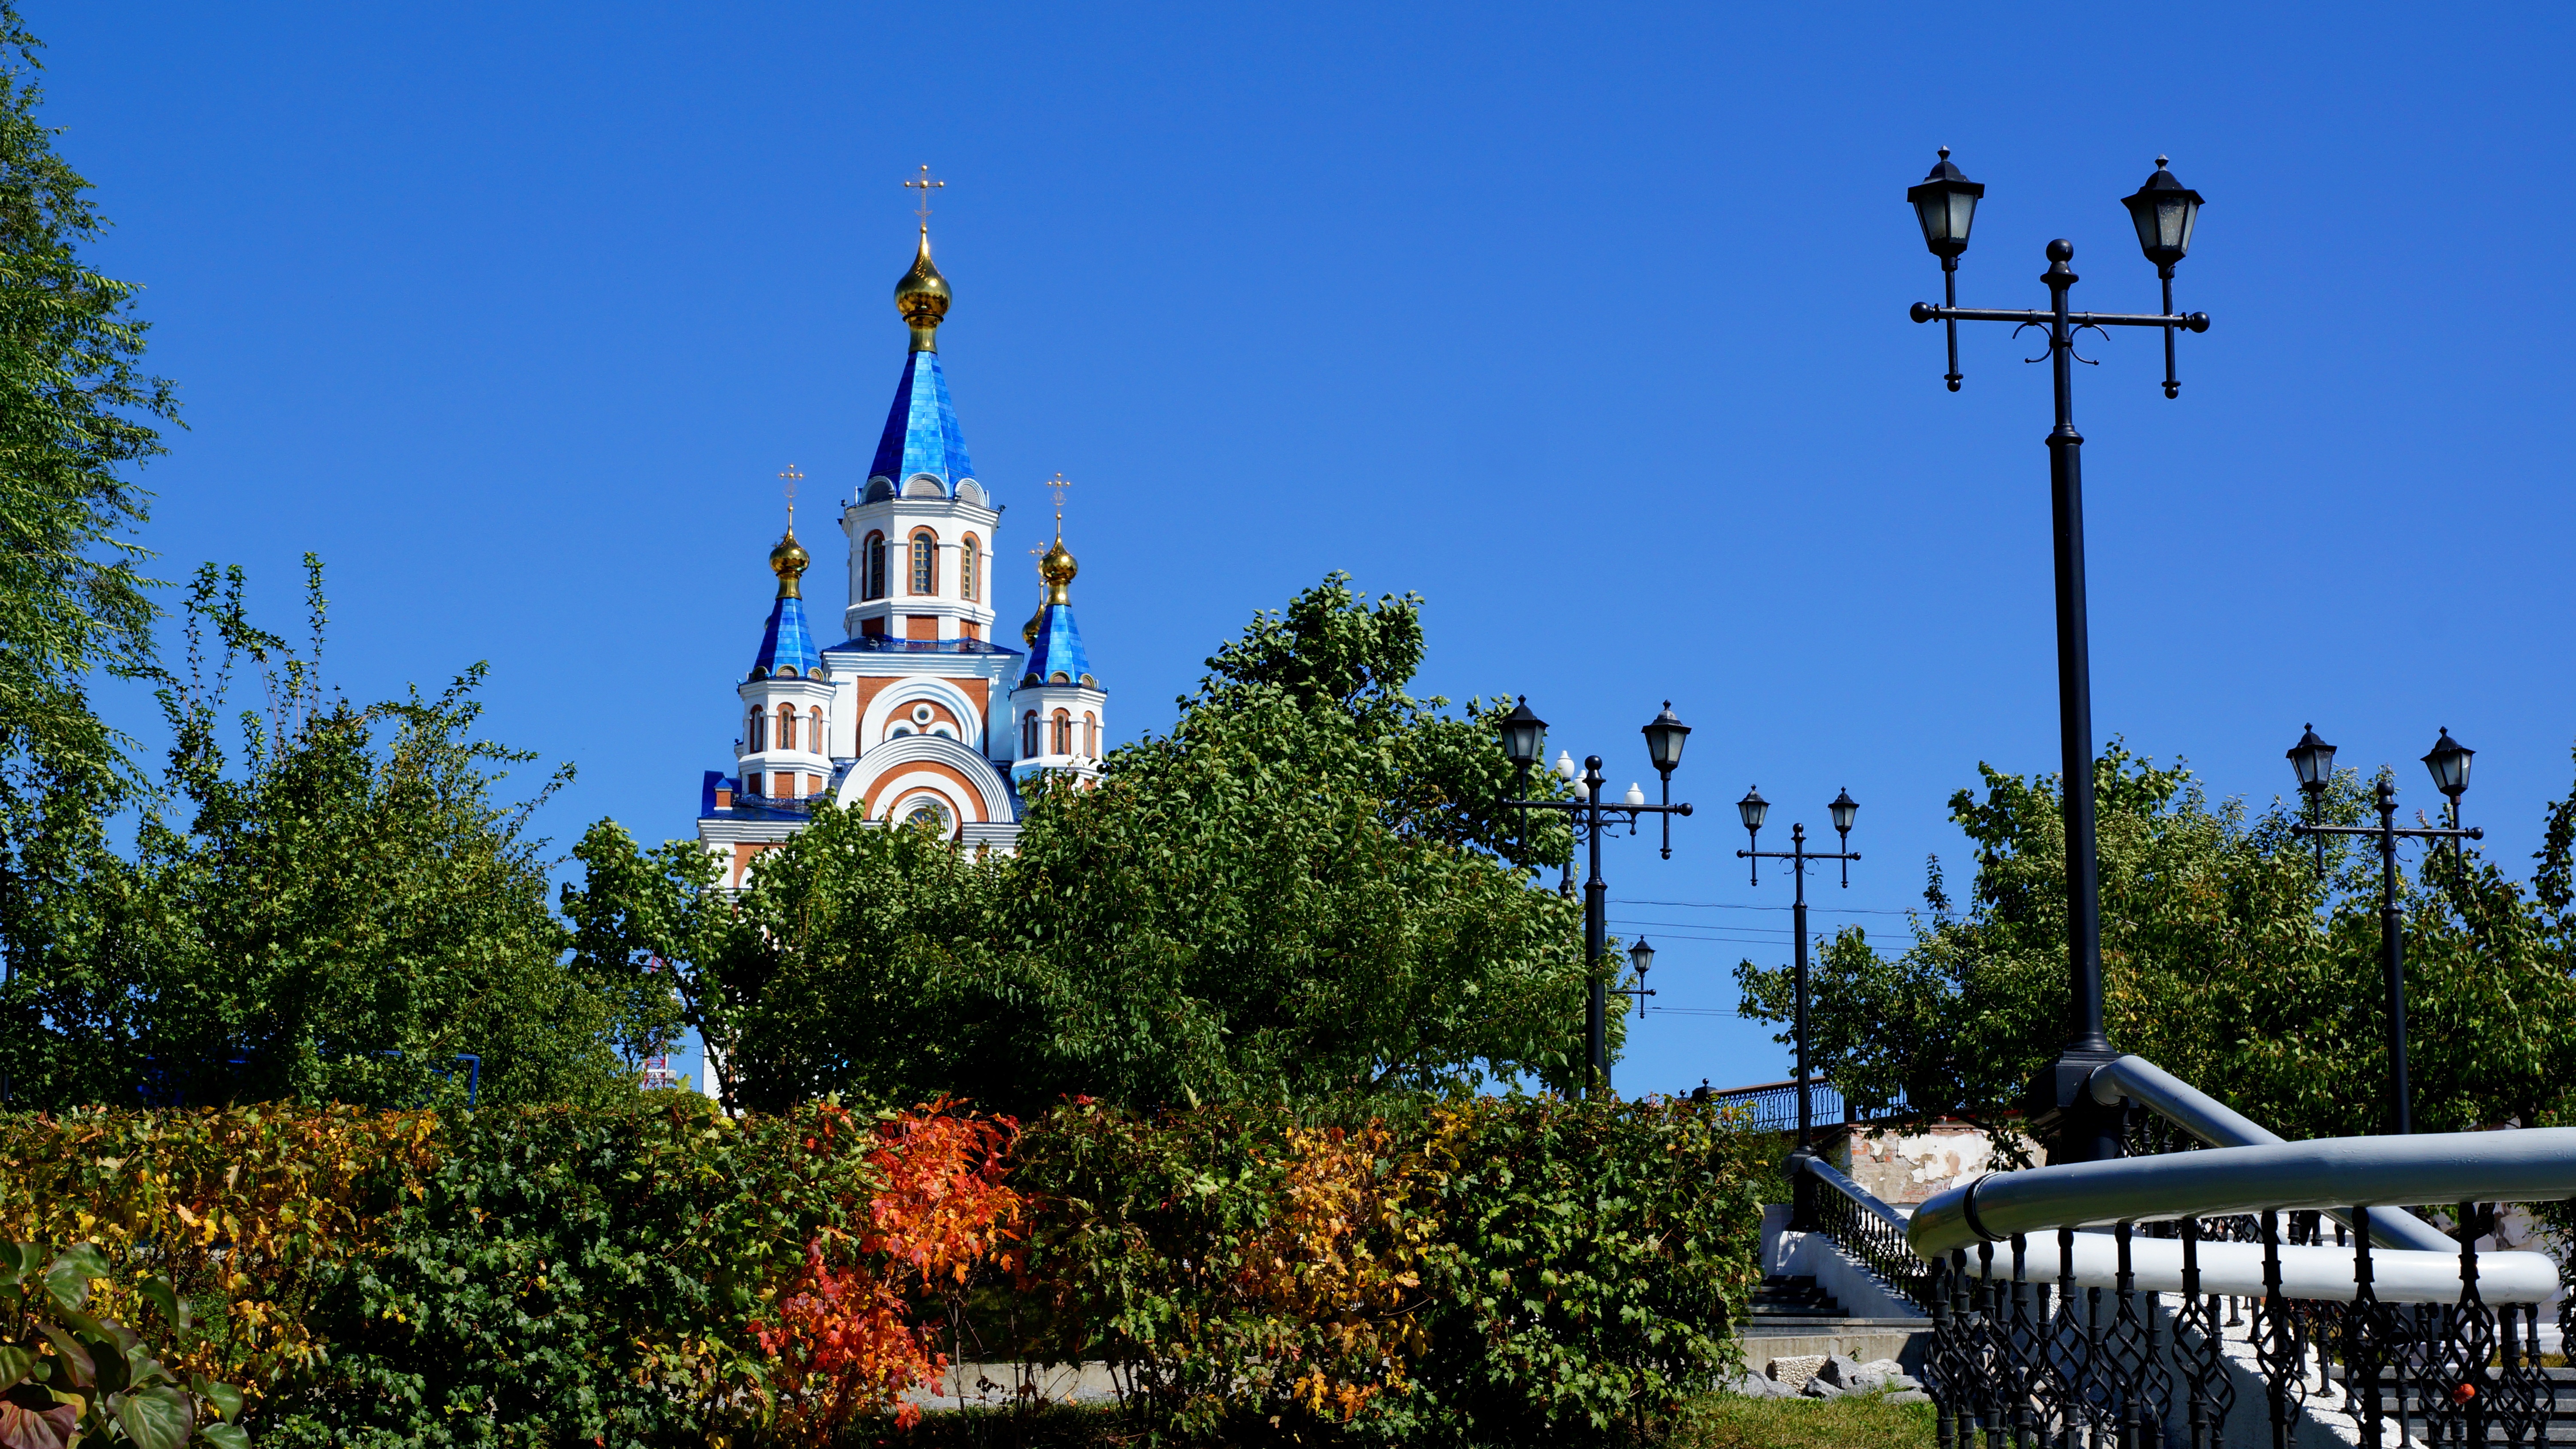
building, tower, autumn, landmark, church, chapel, tourism, ladder, place of worship, temple, spire, steeple, city park, khabarovsk, komsomolskaya square